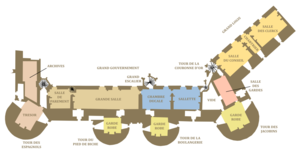
Plan du premier étage du château des ducs de Bretagne, Nantes, au XVème siècle. D'après les recherches d'Alain Salamagne.
Le château des ducs de Bretagne est un château défensif et de plaisance situé à Nantes, dans le département de la Loire-Atlantique en France. Classé monument historique depuis 1840, il a principalement été construit au XVᵉ siècle mais il comprend aussi des éléments datant du XIVᵉ au XVIIIᵉ siècle.